Stevie Ann

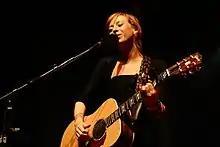
Stevie Ann live in London, April 2006

Stevie Ann (born Anna Stephanie Struijk in Roggel, 24 June 1986) is a Dutch singer-songwriter.